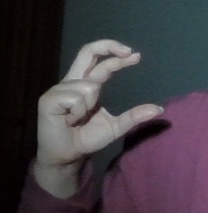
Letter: thal